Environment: real
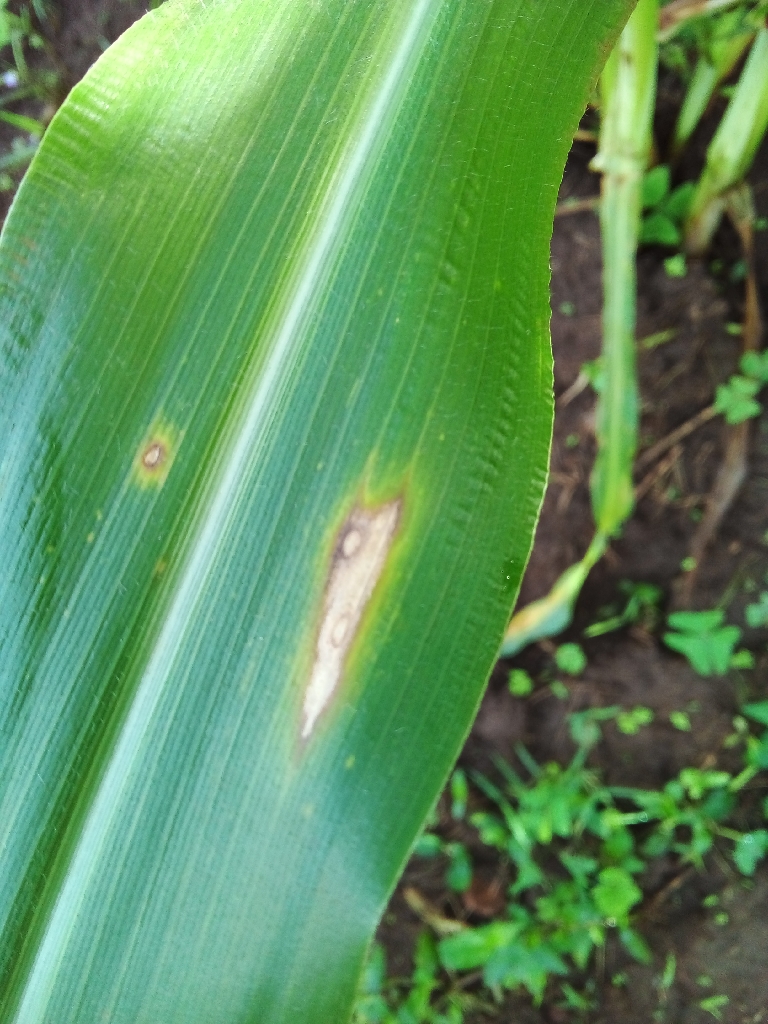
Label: northern_corn_leaf_blight